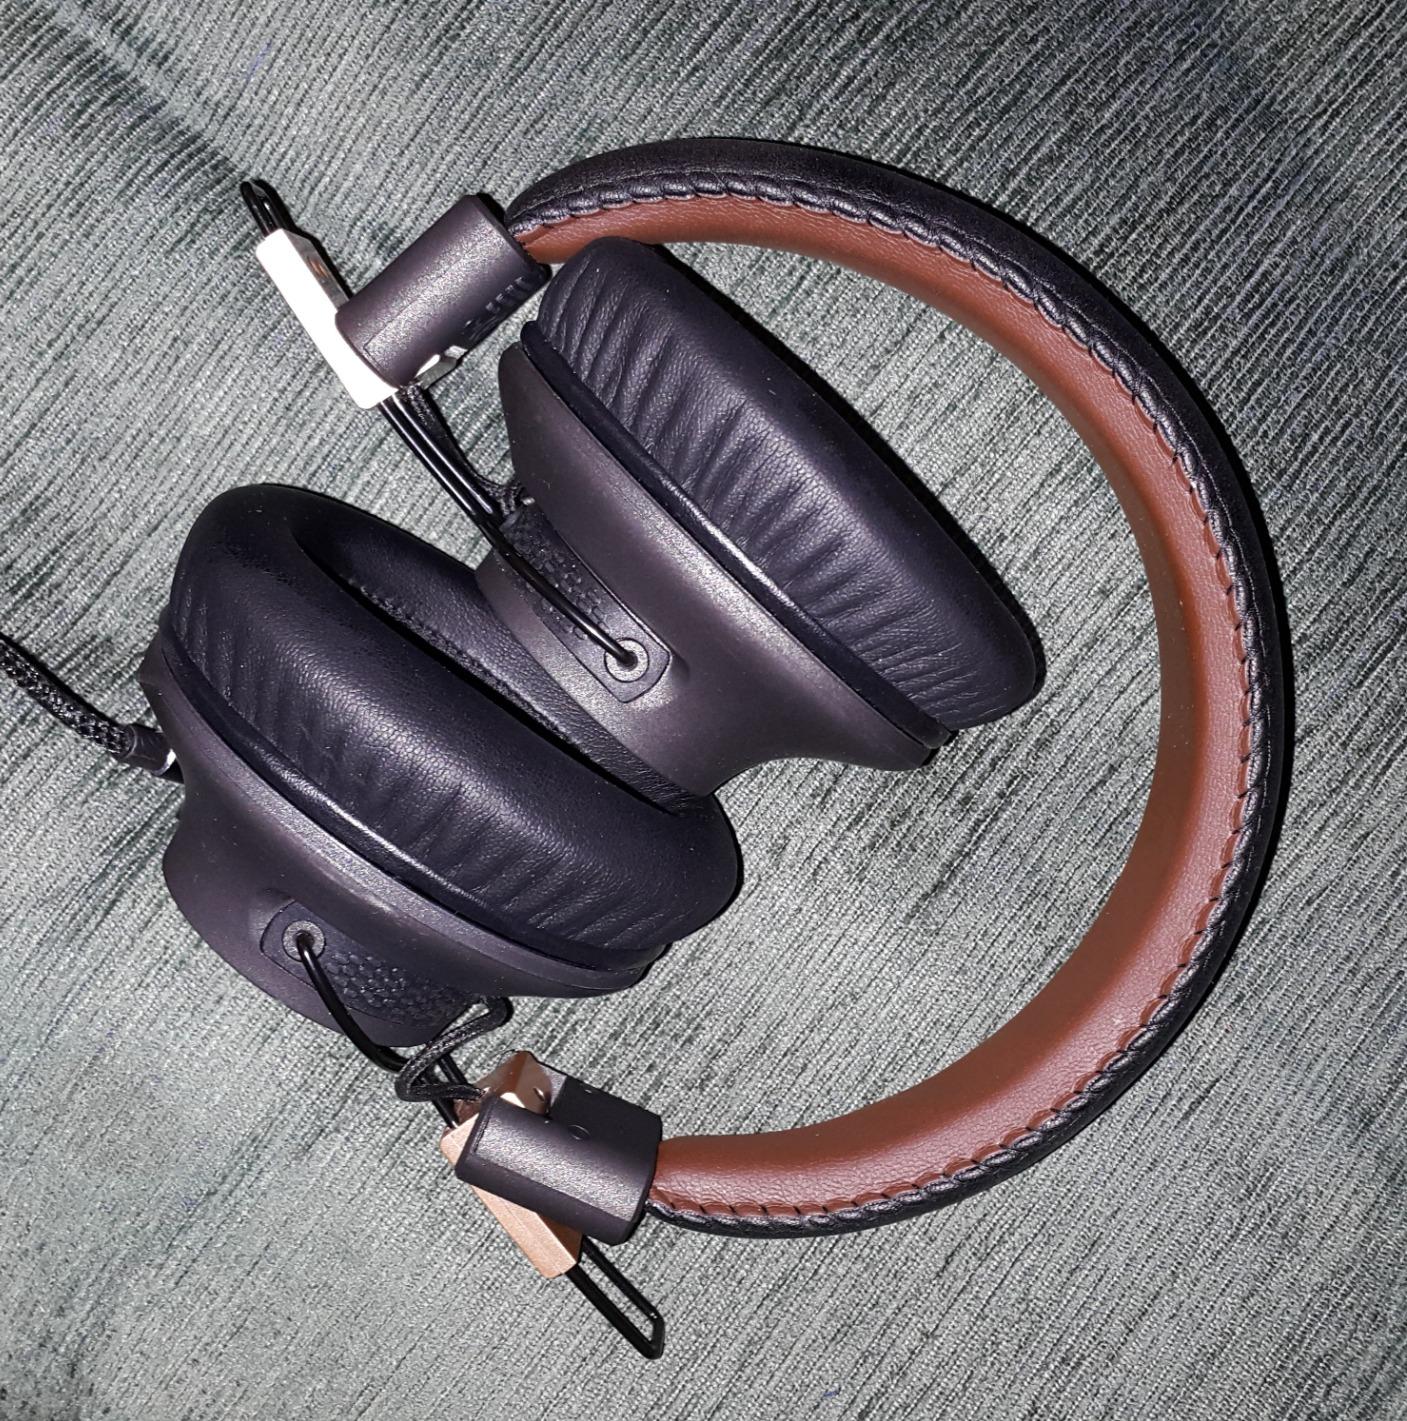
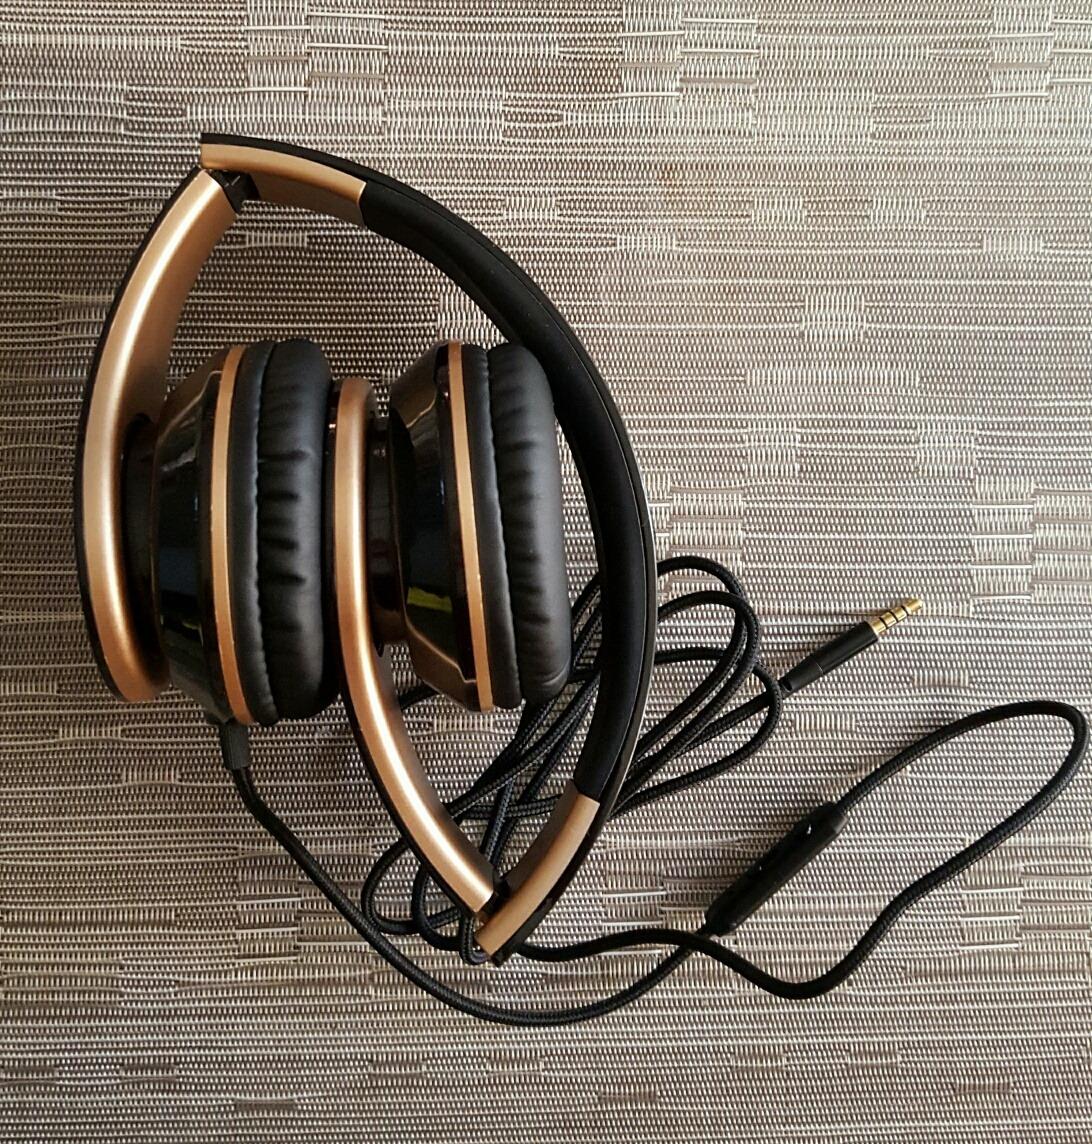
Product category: headphones
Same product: no